The Vandals

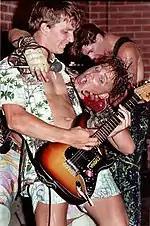
The Vandals performing in Tucson, Arizona, in 1984, showing original members Stevo and Jan Nils Ackermann, with bassist Chalmer Lumary in the background).

In 1982 the group became the second band to sign with Epitaph Records, the Los Angeles label run by Bad Religion's Brett Gurewitz, who released their first EP, "Peace thru Vandalism". The record contained several songs that would become fan favorites and remained in the band's live set well into the 1990s, including "Urban Struggle," which became a local hit after receiving airplay on KROQ-FM's "Rodney on the ROQ" program.